Jaakko Seise

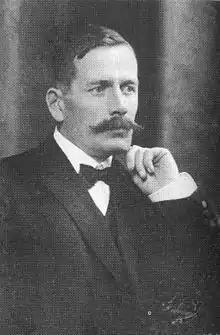
Jaakko Seise in the early 20th century.

Jaakko Andreinpoika Seise (Jakov Andrejev Sjelajev) (14 March 1876 Impilahti – 12 January 1935 Salmi) was a Finnish businessman, a member of the White Guard and a Nazi politician.